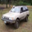
Label: automobile